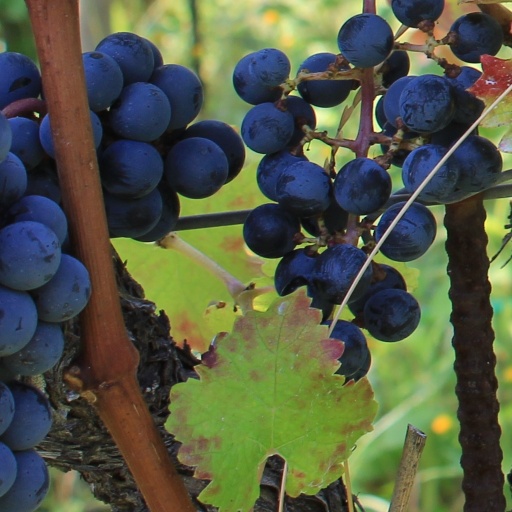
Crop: grape